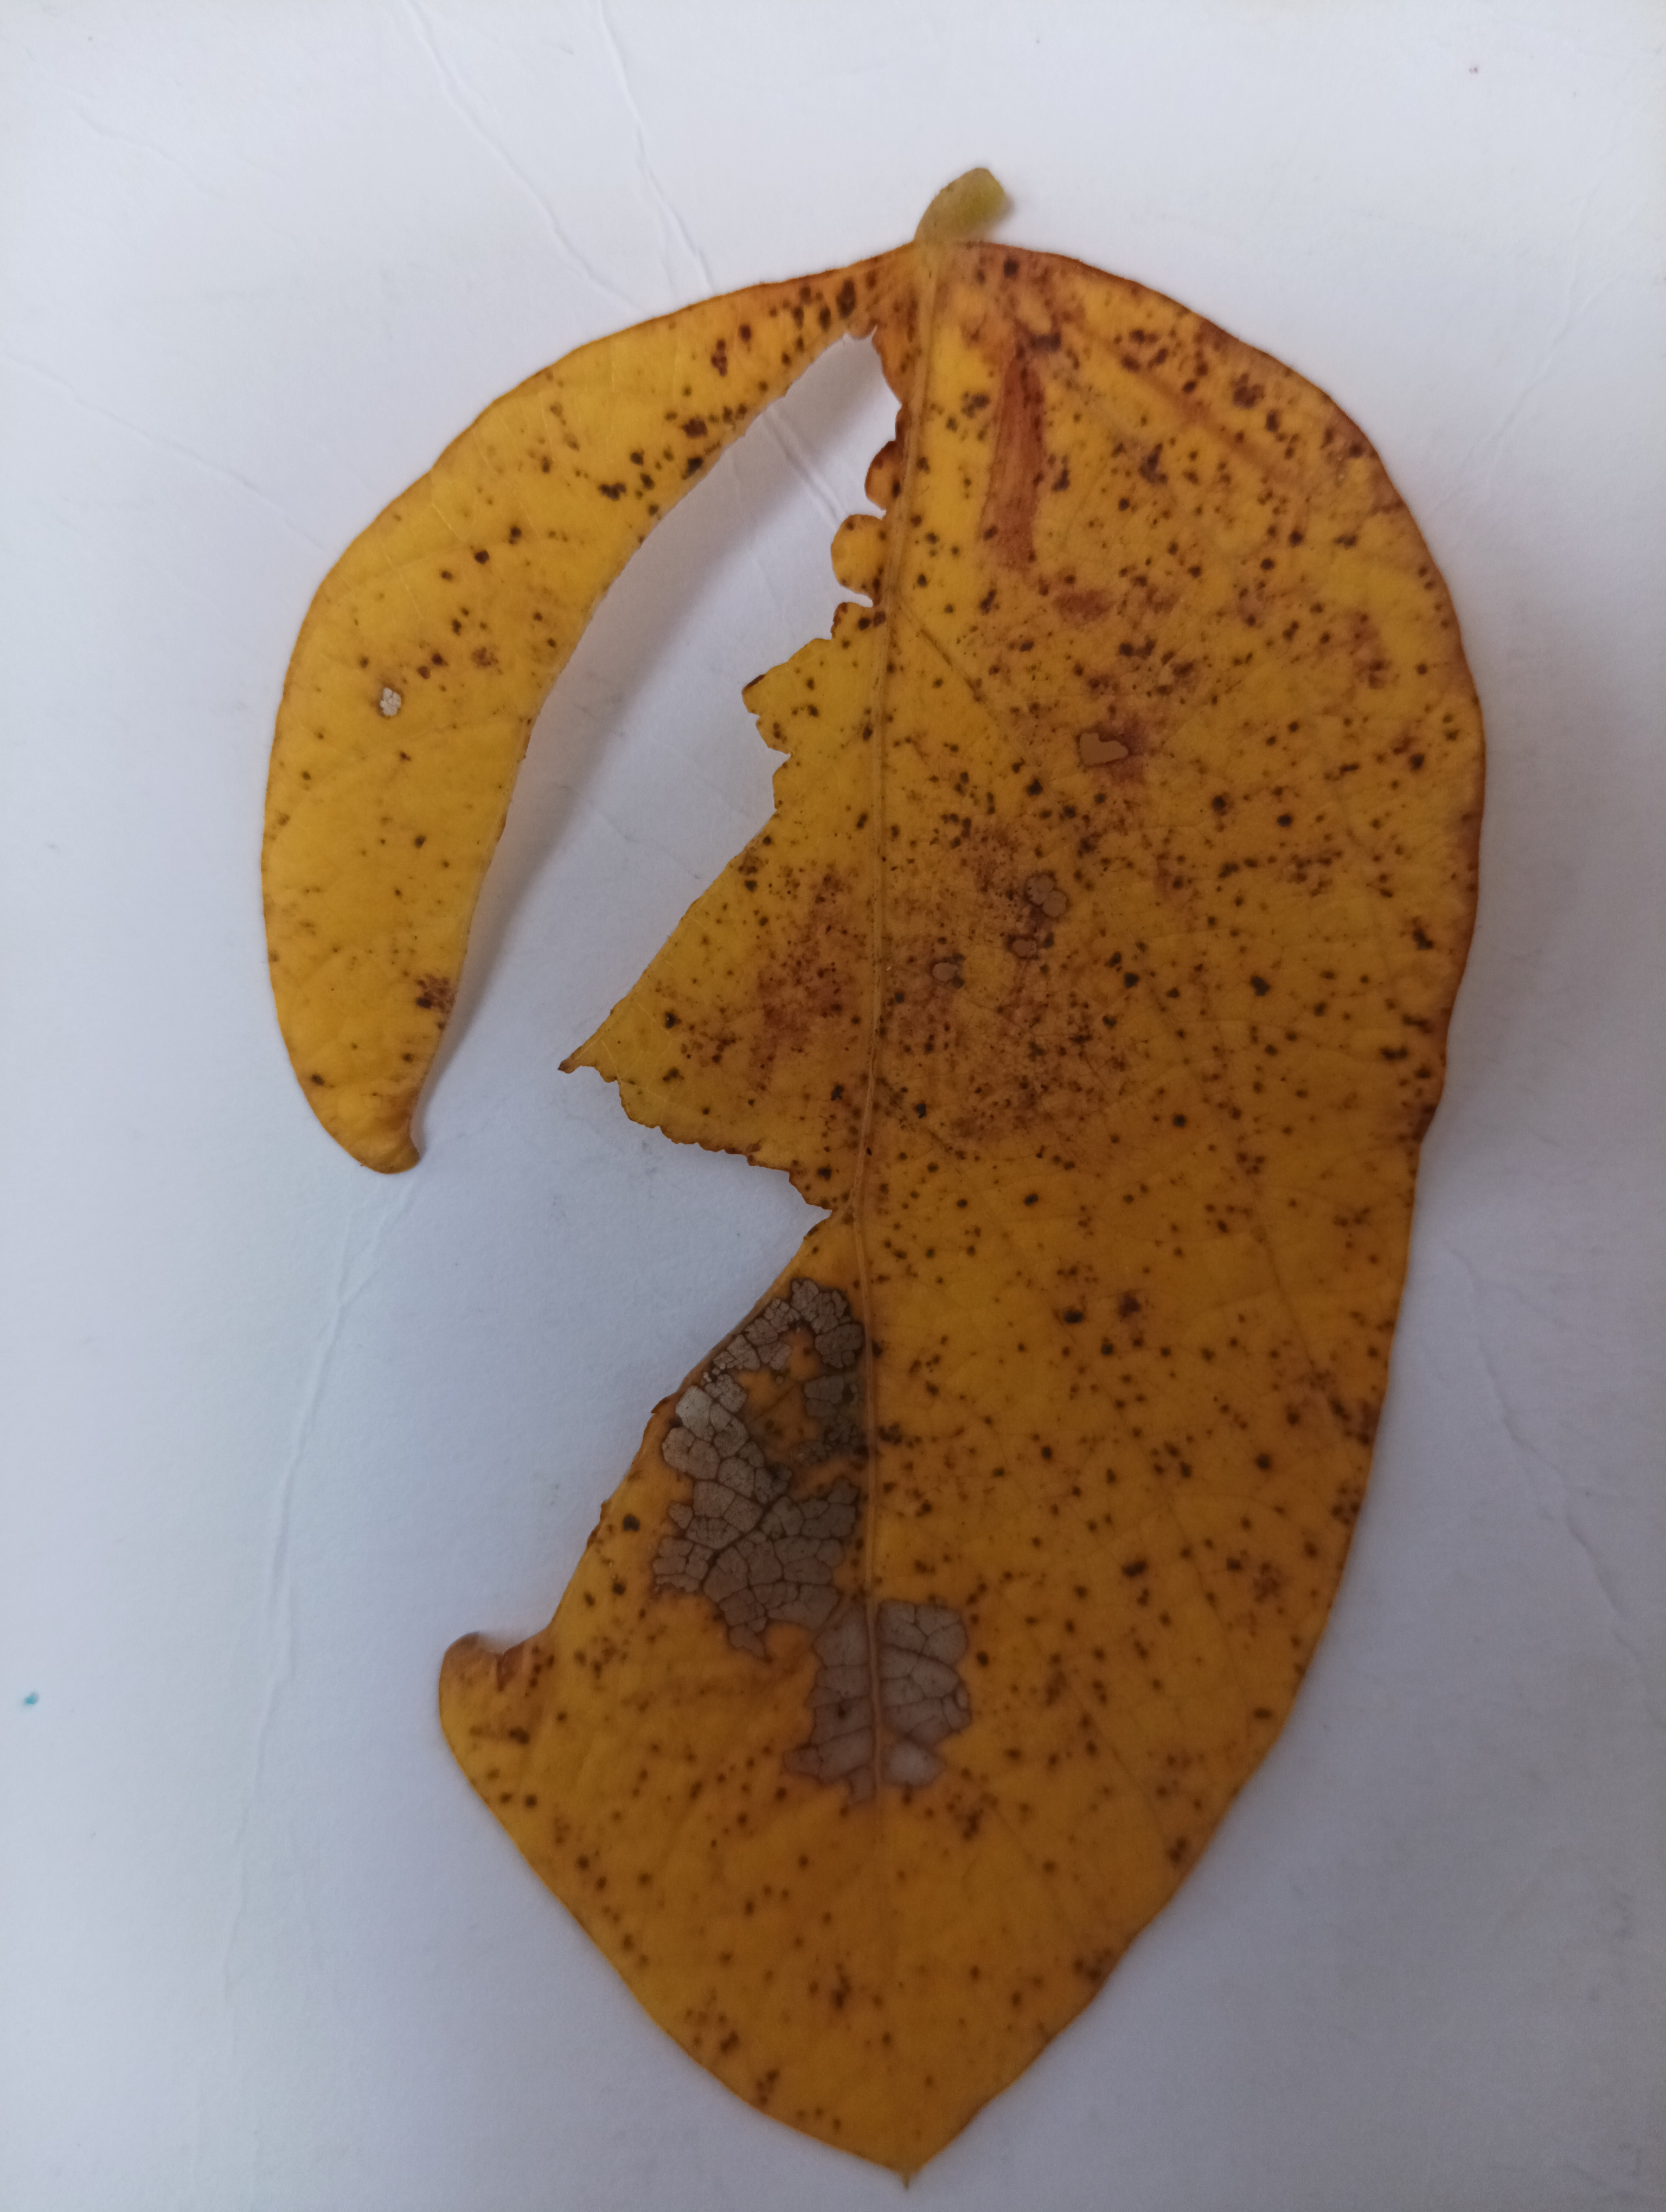
Label: Septoria_Brown_Spot